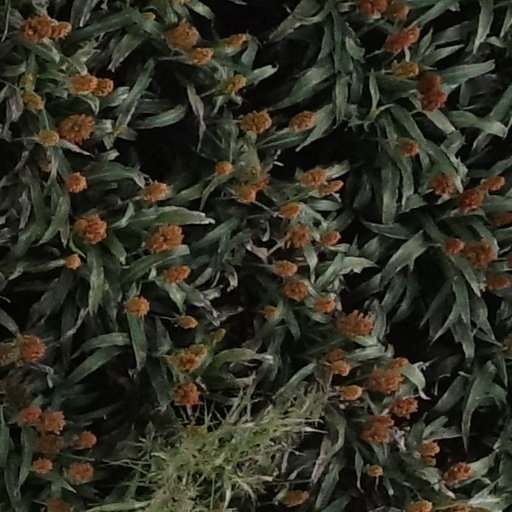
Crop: sorghum